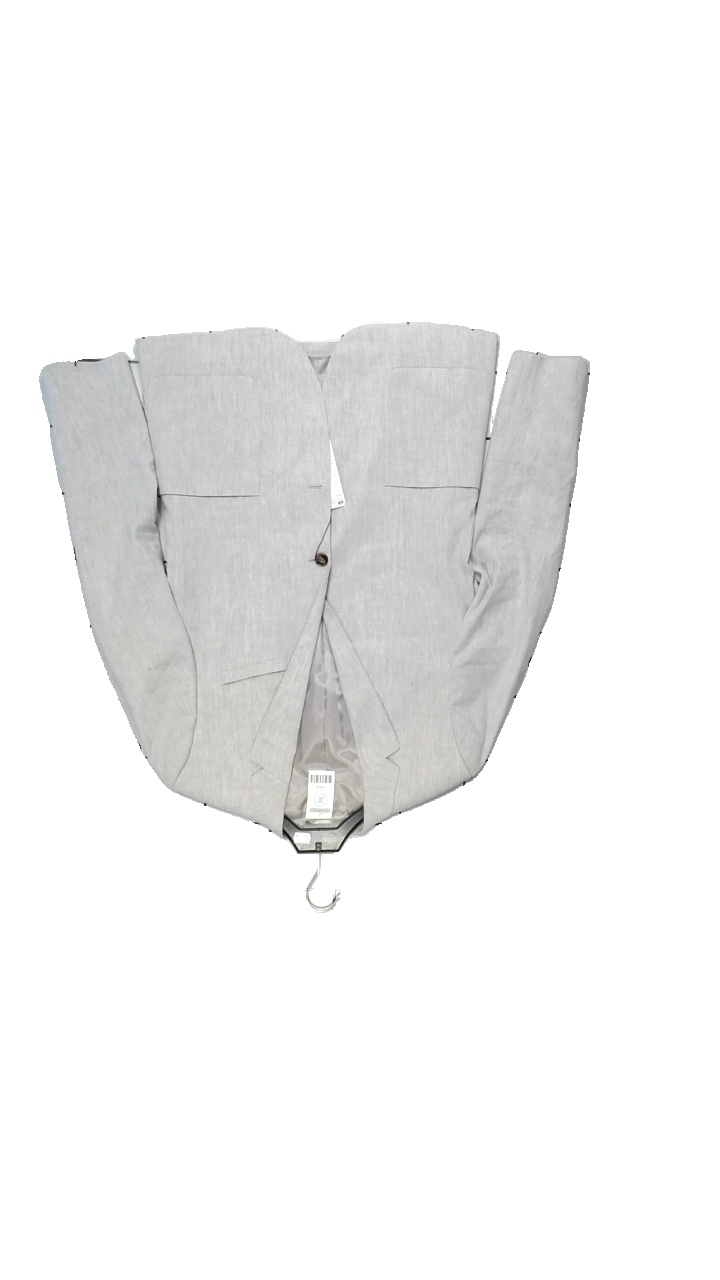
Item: Blazer (Men)
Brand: H&m
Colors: Beige
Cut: None
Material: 48% Linen, 33% Polyester, 17% Royon, 2% Spandex
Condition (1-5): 4
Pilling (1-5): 3
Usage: Reuse
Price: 150-250